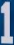
Number: 1